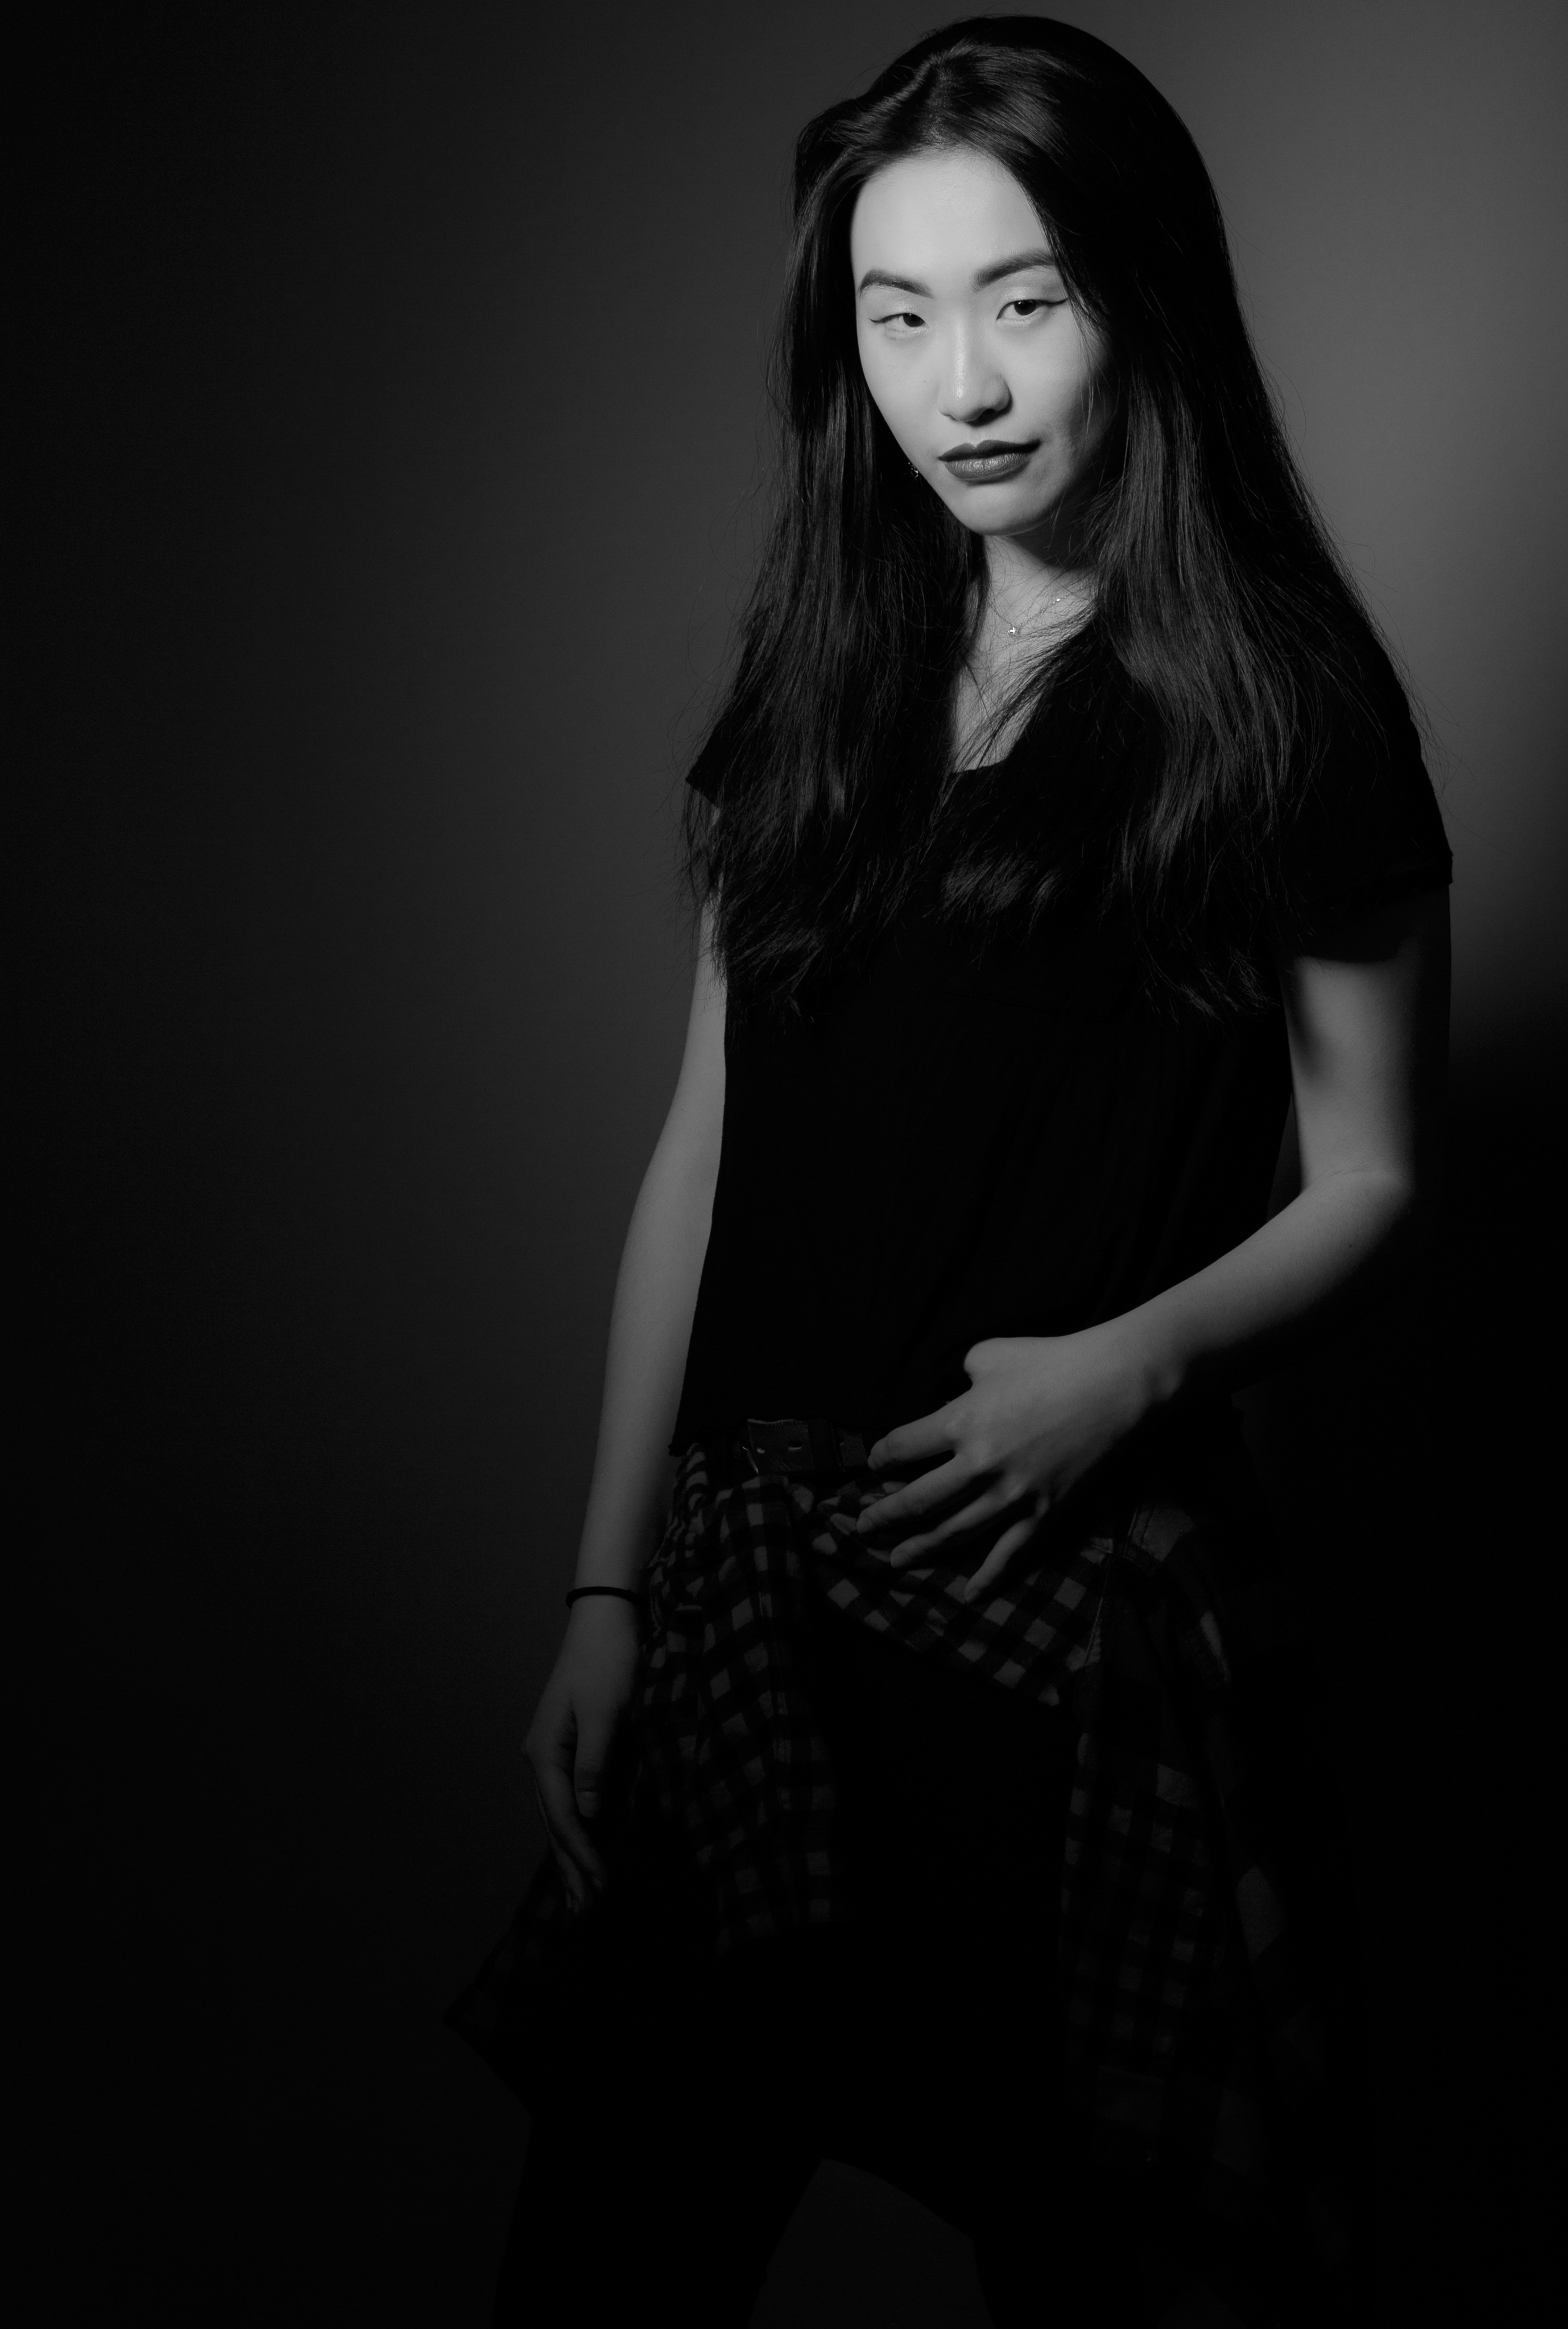
light, black and white, girl, white, photography, portrait, model, sitting, darkness, fashion, black, monochrome, long hair, photograph, beauty, canon6d, priolite, asianwoman, photo shoot, brown hair, monochrome photography, portrait photography, film noir, human positions, art model